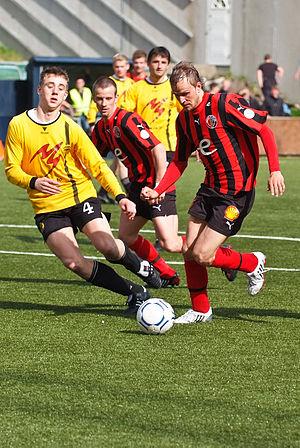
Christian Høgni Jacobsen est un footballeur international féroïen, né le 12 mai 1980 à Runavík. Évoluant au poste de Milieu de terrain ou d'attaquant, il joue notamment au NSÍ Runavík, à Vejle BK et à l'AB Copenhague. Il joue depuis 2012 au B68 Toftir.